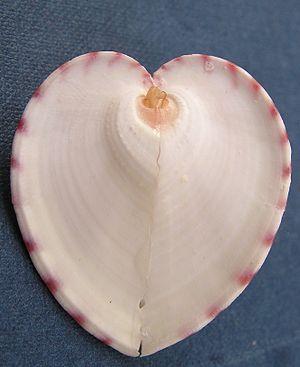
La bucarde-cœur de Vénus est une espèce de mollusques bivalves marins de la famille des Cardiidés. Elle vit dans la région Indo-Pacifique. Elle a une relation symbiotique avec des dinoflagellés qui vivent dans ses tissus.